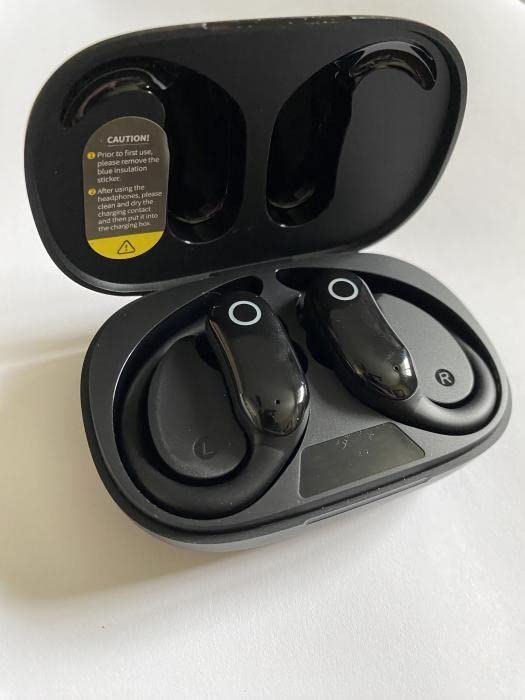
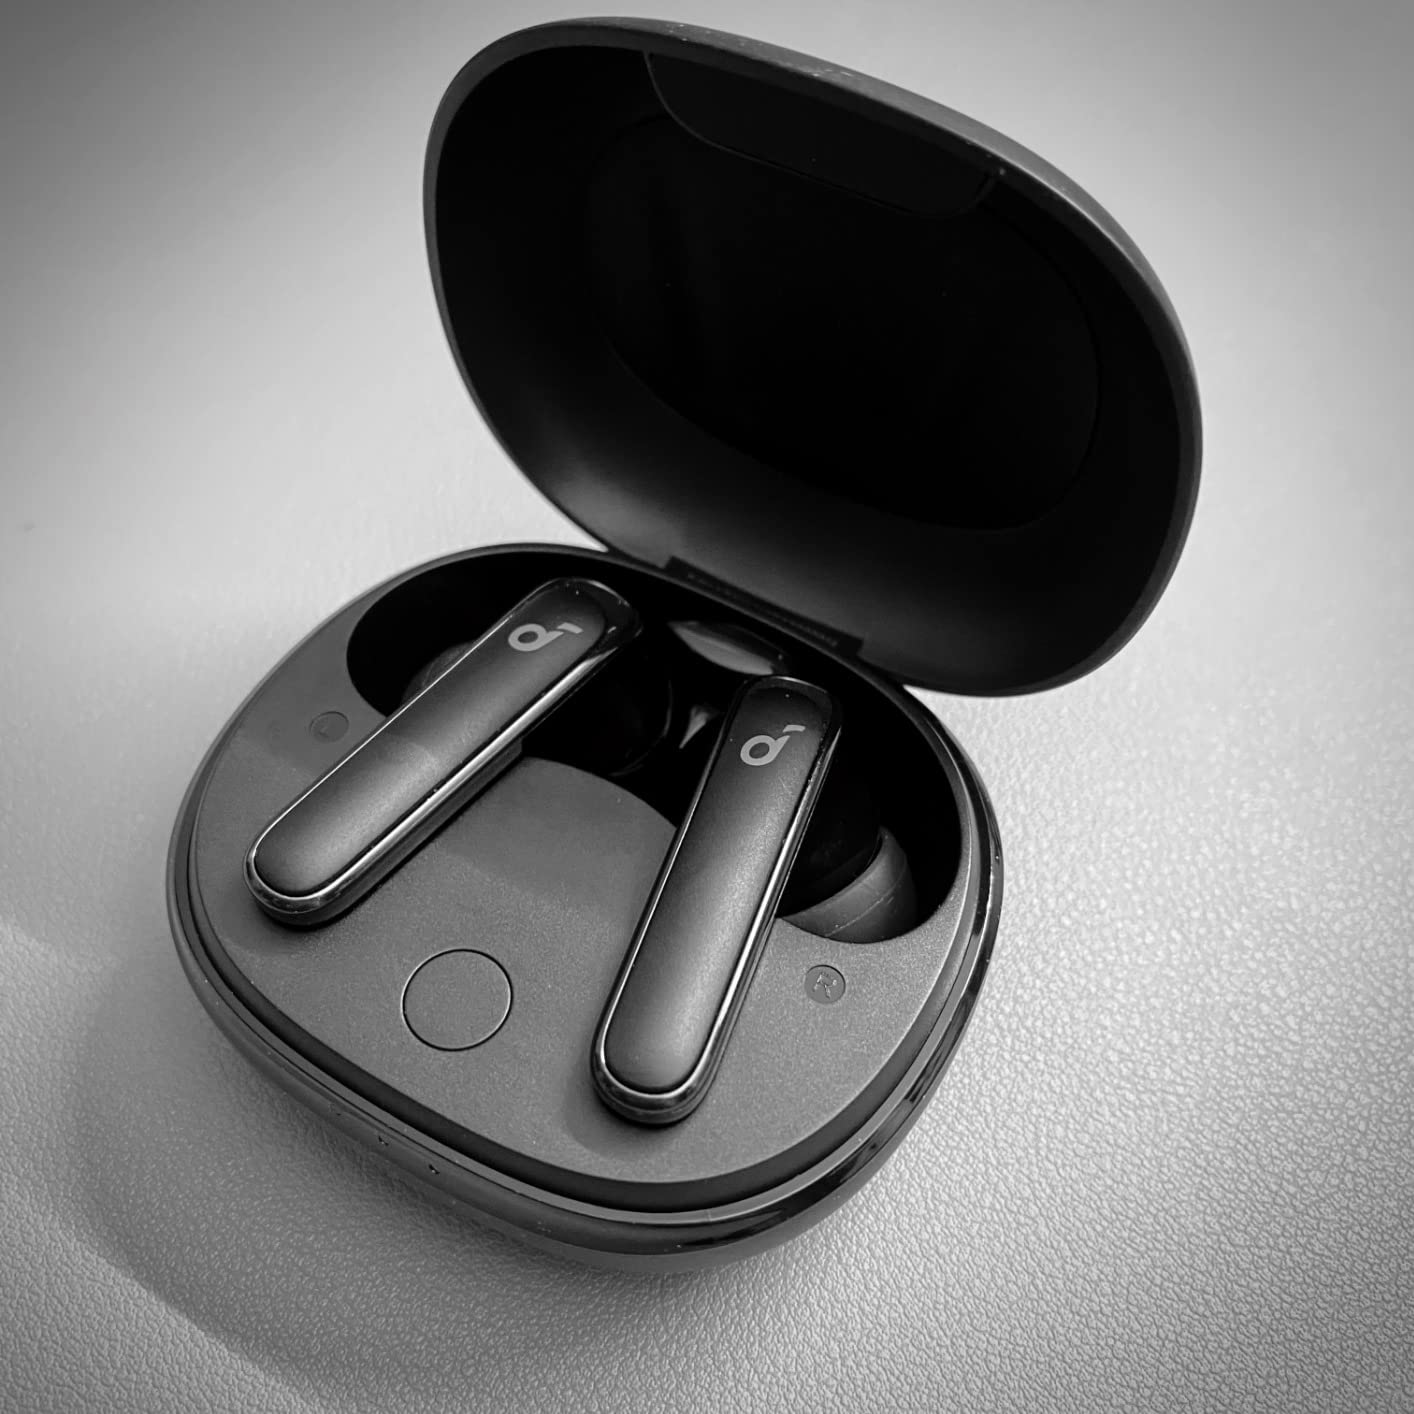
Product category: earbuds
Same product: no